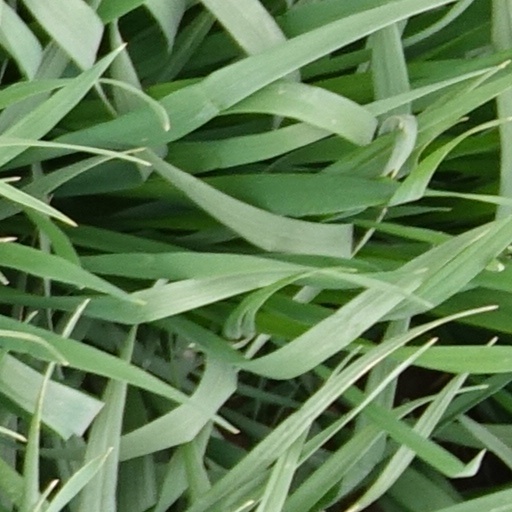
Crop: wheat